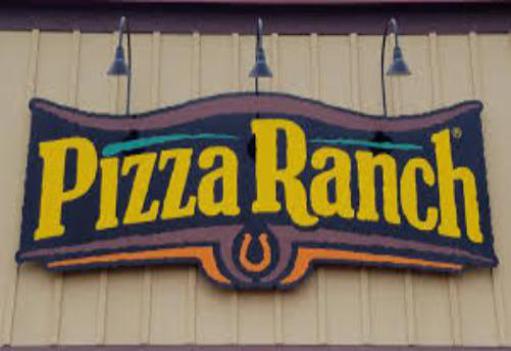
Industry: Food